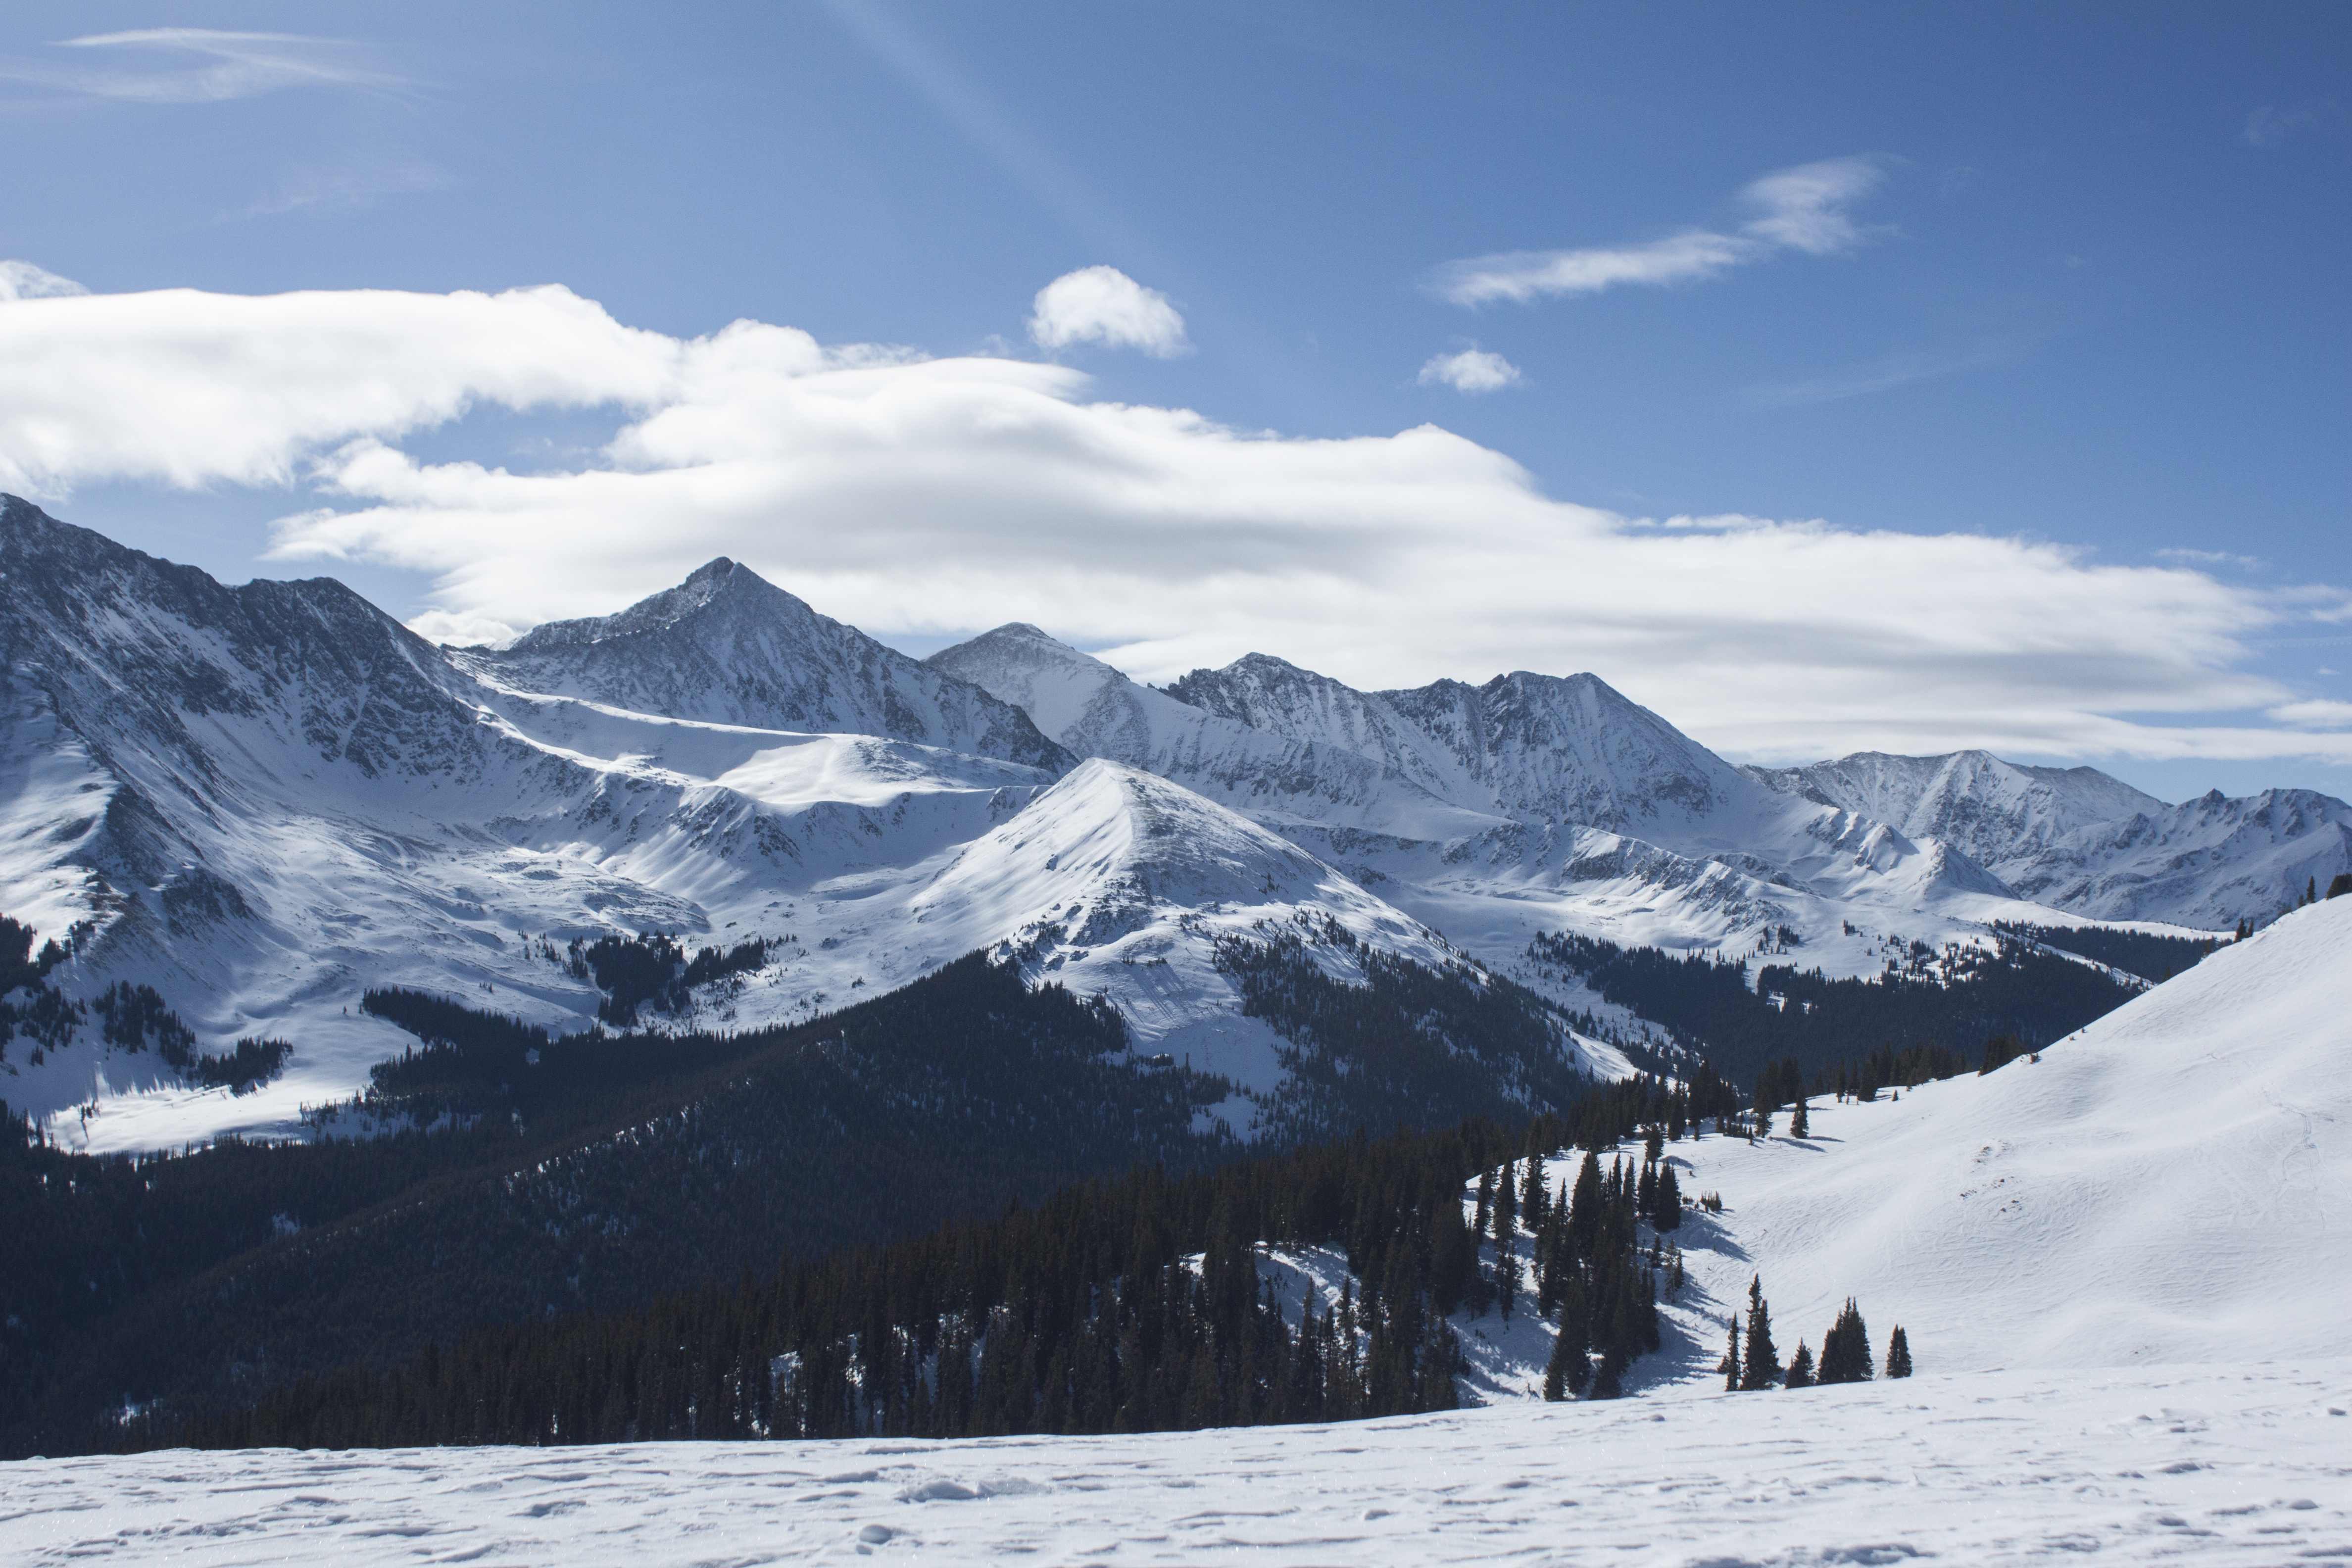
landscape, nature, mountain, snow, cold, winter, sky, mountain range, scenic, weather, skiing, season, ridge, summit, trees, winter sport, clouds, mountains, alps, plateau, fell, piste, landform, ski touring, ski mountaineering, geographical feature, mountainous landforms, geological phenomenon